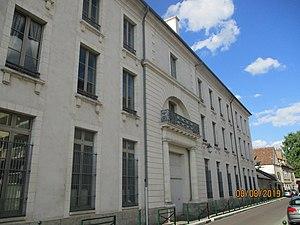
Portail d'entrée de l'ancien séminaire de Sens, aujourd'hui lycée.
Sens est une commune française, chef-lieu d'arrondissement, située à 100 km au sud-est de Paris, dans le département de l'Yonne, en région Bourgogne-Franche-Comté.